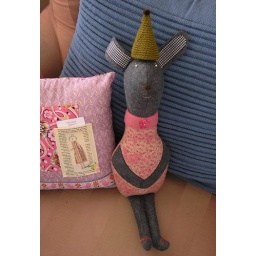
Edith in my kitchen chair, with a lovely pillow from Kim's Suitcase.